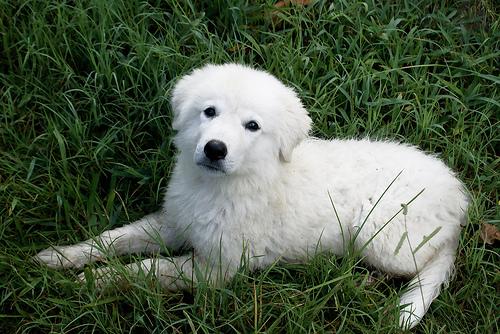
Breed: great pyrenees